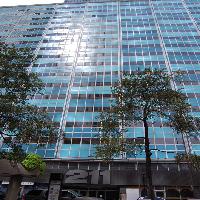
Weather: sun or clear